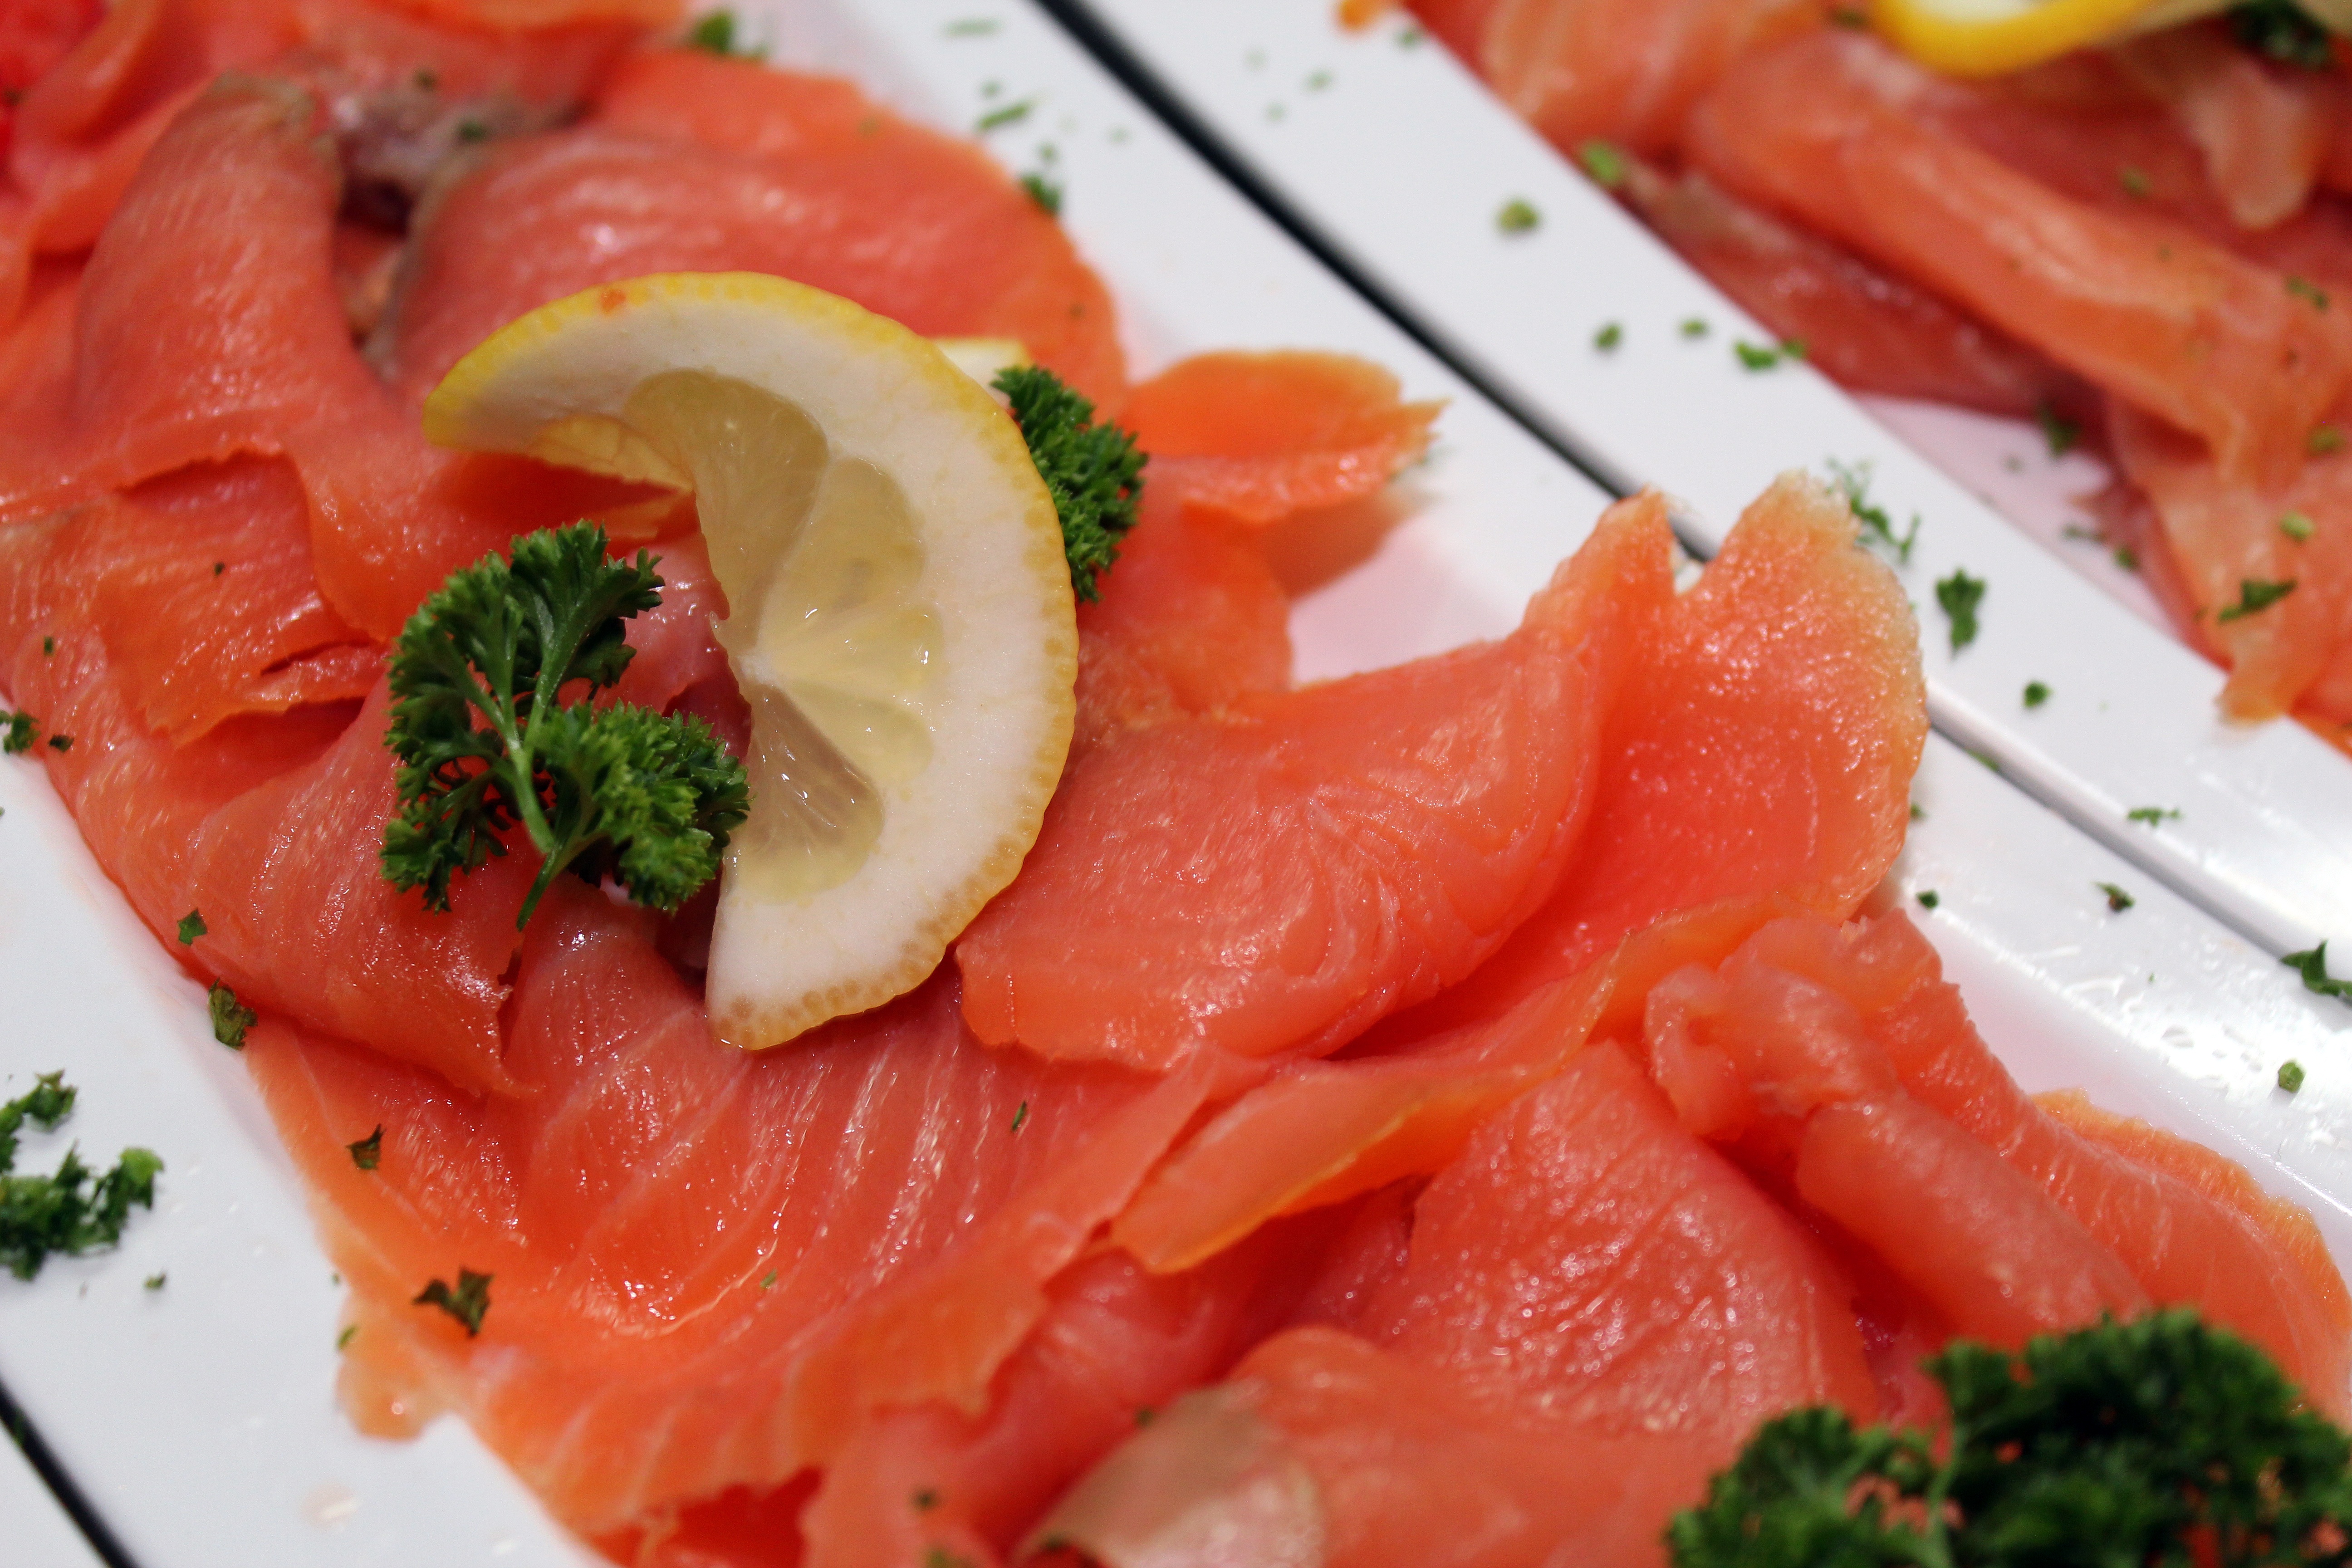
dish, meal, food, produce, vegetable, fish, cuisine, buffet, prosciutto, sashimi, salmon, parsley, lemons, bruschetta, hors d oeuvre, cold buffet, smoked salmon, salmon like fish, lox